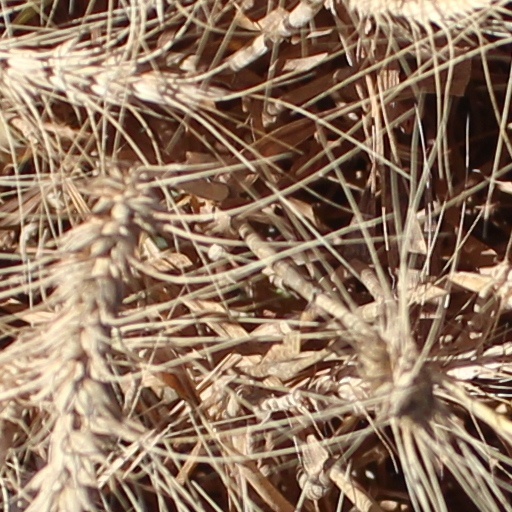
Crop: wheat